The Gold Rush

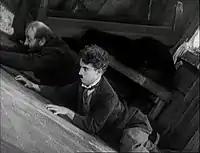
Big Jim and the Lone Prospector in the teetering cabin

Critics generally praised the original 1925 release of "The Gold Rush". Mordaunt Hall wrote in "The New York Times:"